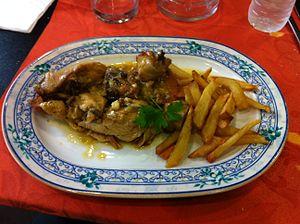
L'Aragon est une communauté autonome située dans le nord de l'Espagne. Elle est composée de trois provinces : la province de Huesca, la province de Saragosse et la province de Teruel. Elle est bordée au nord par la France, à l'est par la Catalogne et le Pays valencien, au sud par la Castille-La Manche, à l'ouest par la Castille-et-León et la Navarre.